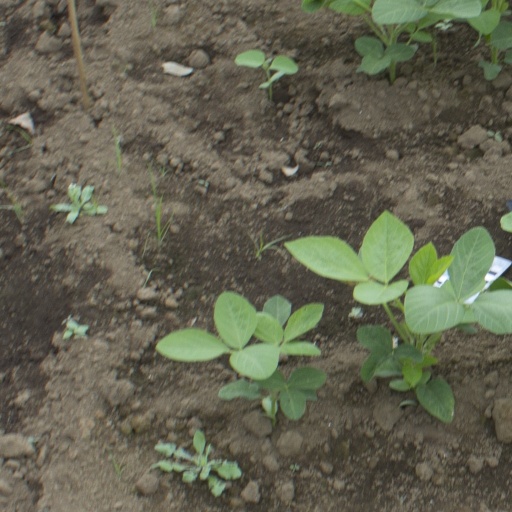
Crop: soybean